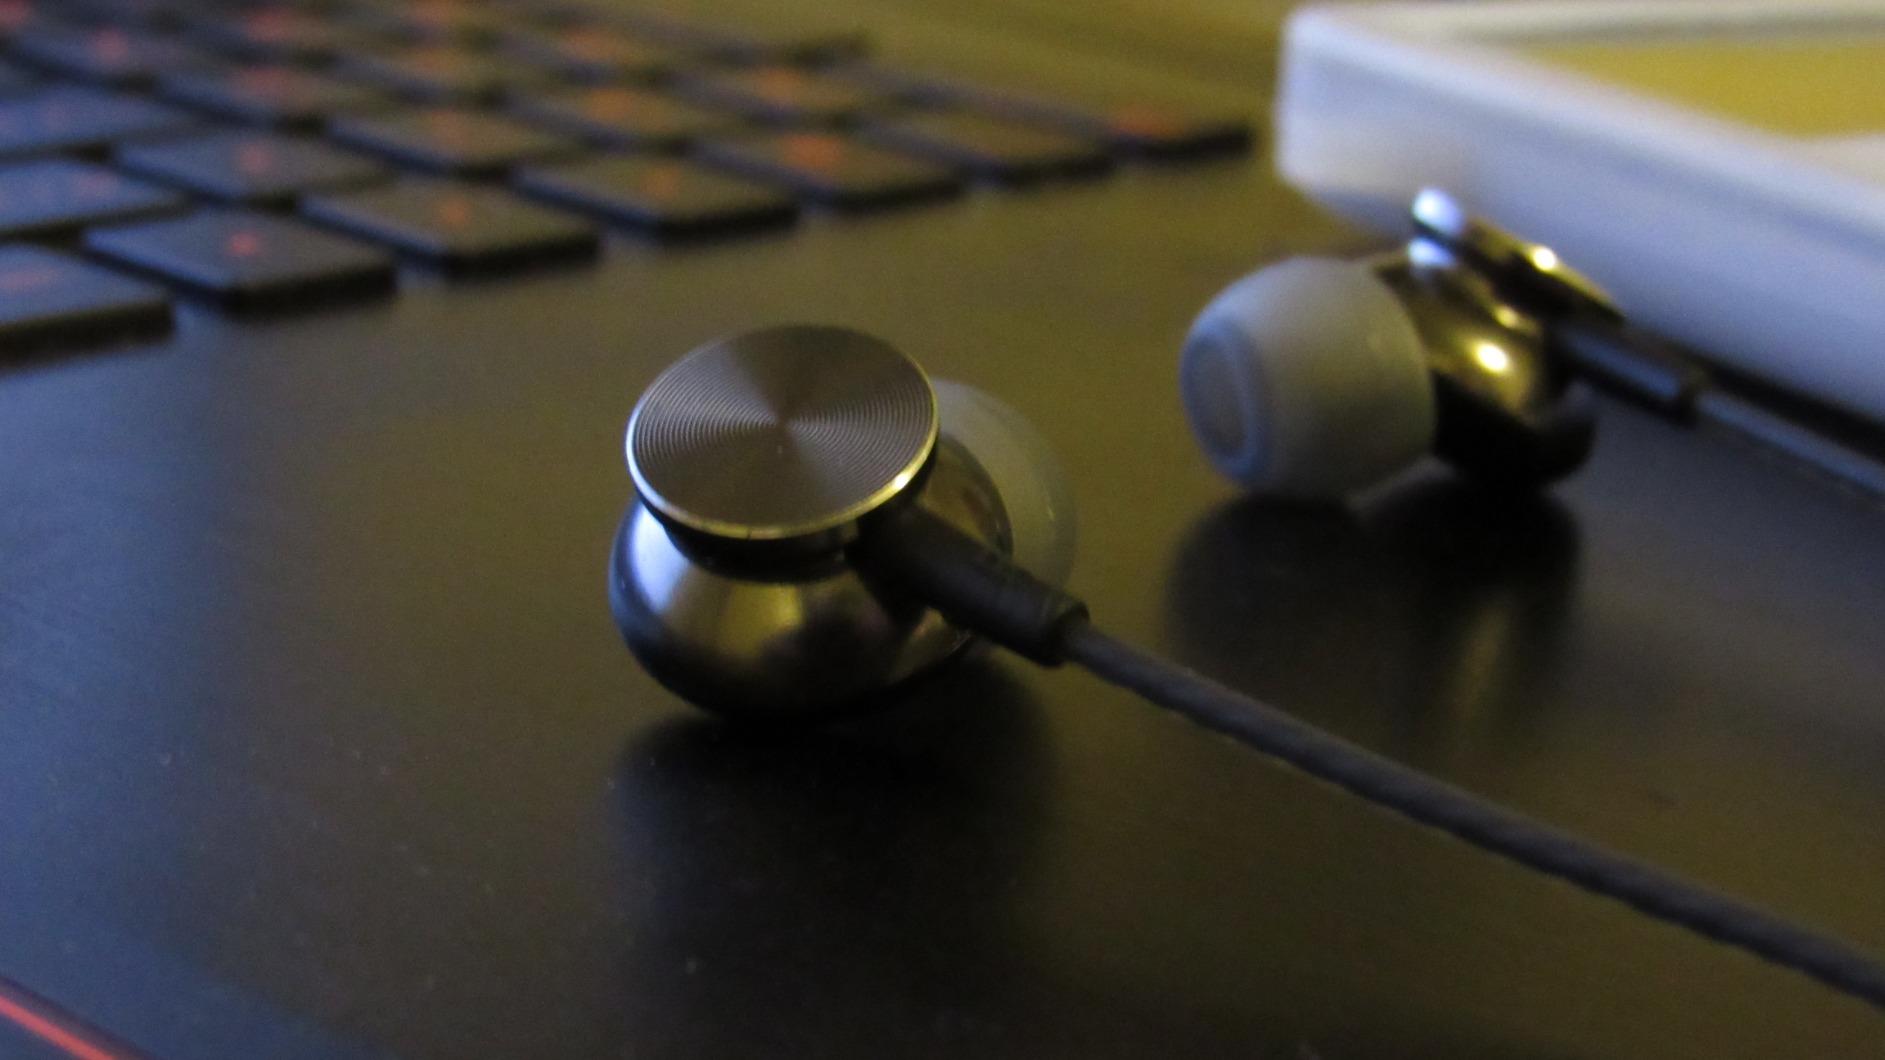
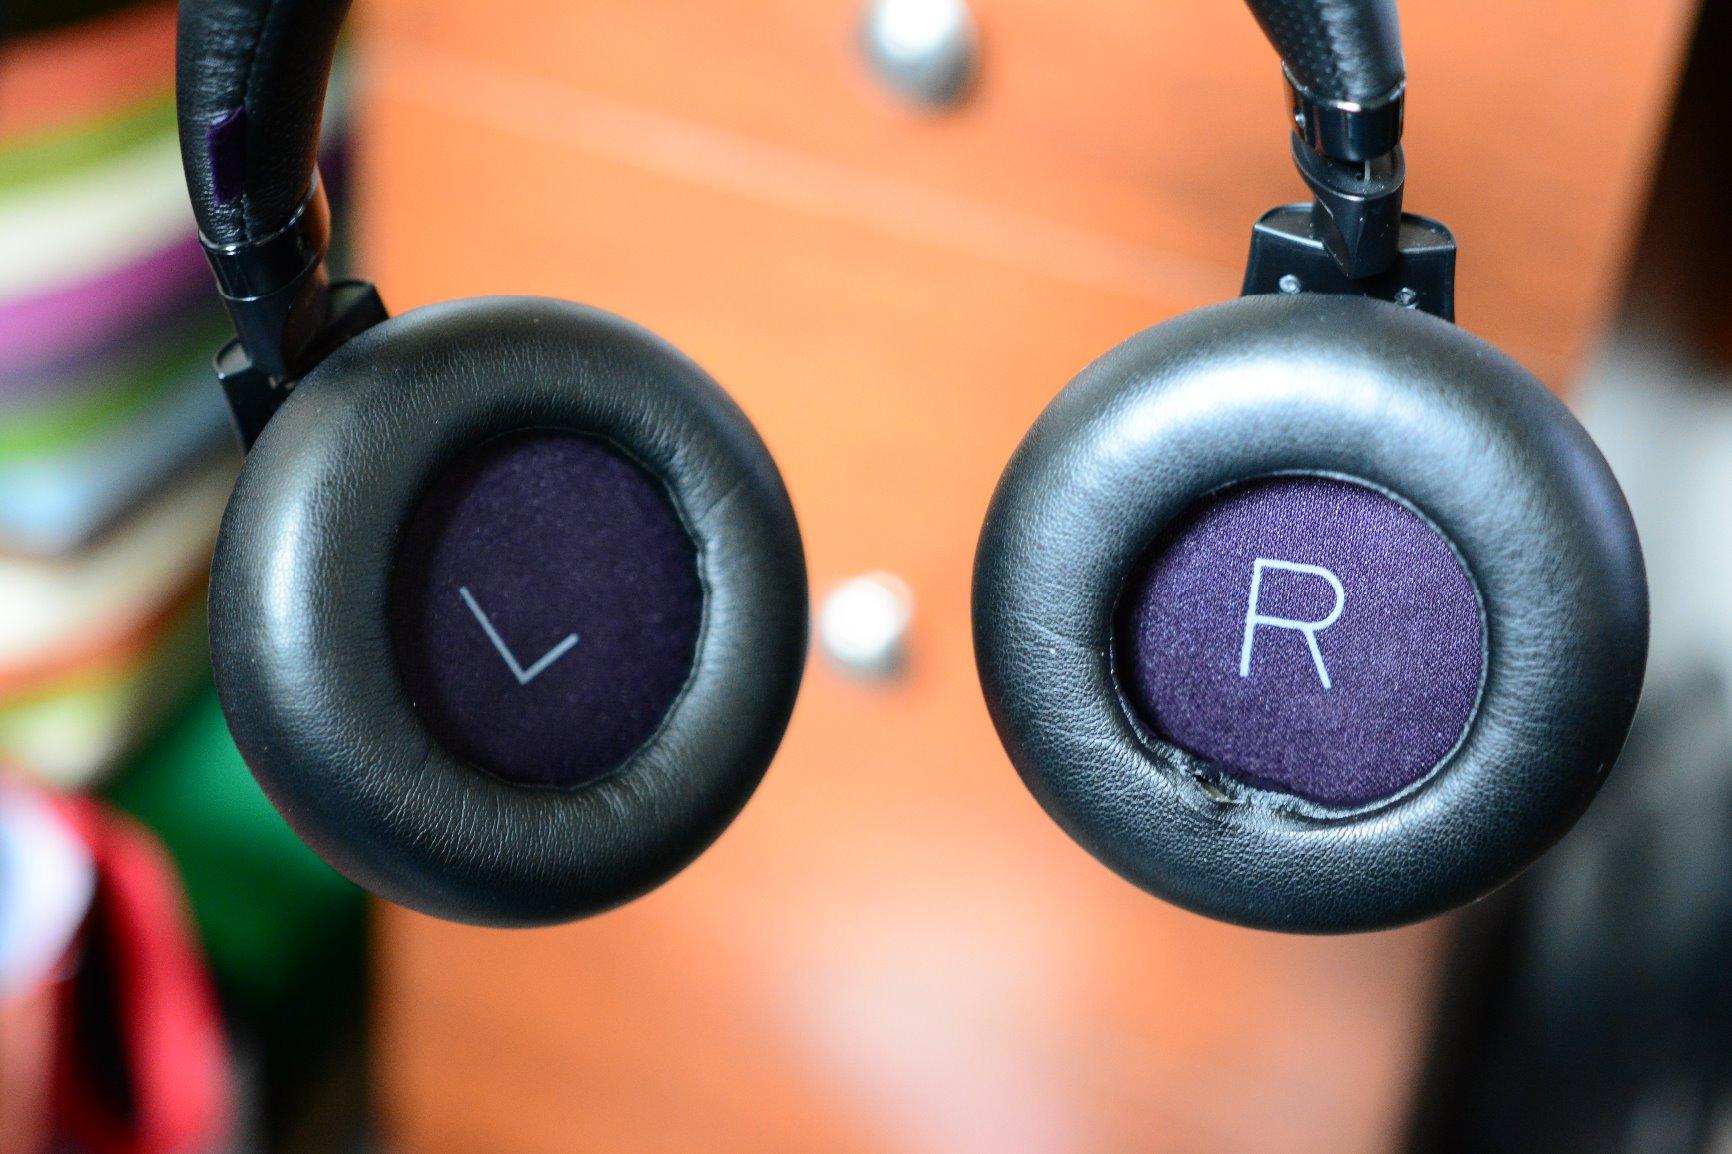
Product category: headphones
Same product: no